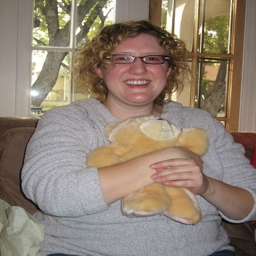
A woman holding a stuffed brown teddy bear.
The woman is wearing glasses and holding a teddy bear.
The woman with glasses is holding a teddy bear.
A heavy set woman wearing a gray sweater holds a brown teddy bear.
A woman is holding a stuffed bear while sitting on the couch.